Dunk of Death

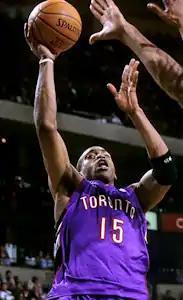
Vince Carter in 2000

The "Dunk of Death" ("le dunk de la mort" in French) refers to a slam dunk by American basketball player Vince Carter during the 2000 Summer Olympics. After a steal, the Carter leapt over French player Frédéric Weis. The dunk is widely considered one of the greatest and most famous of all time.